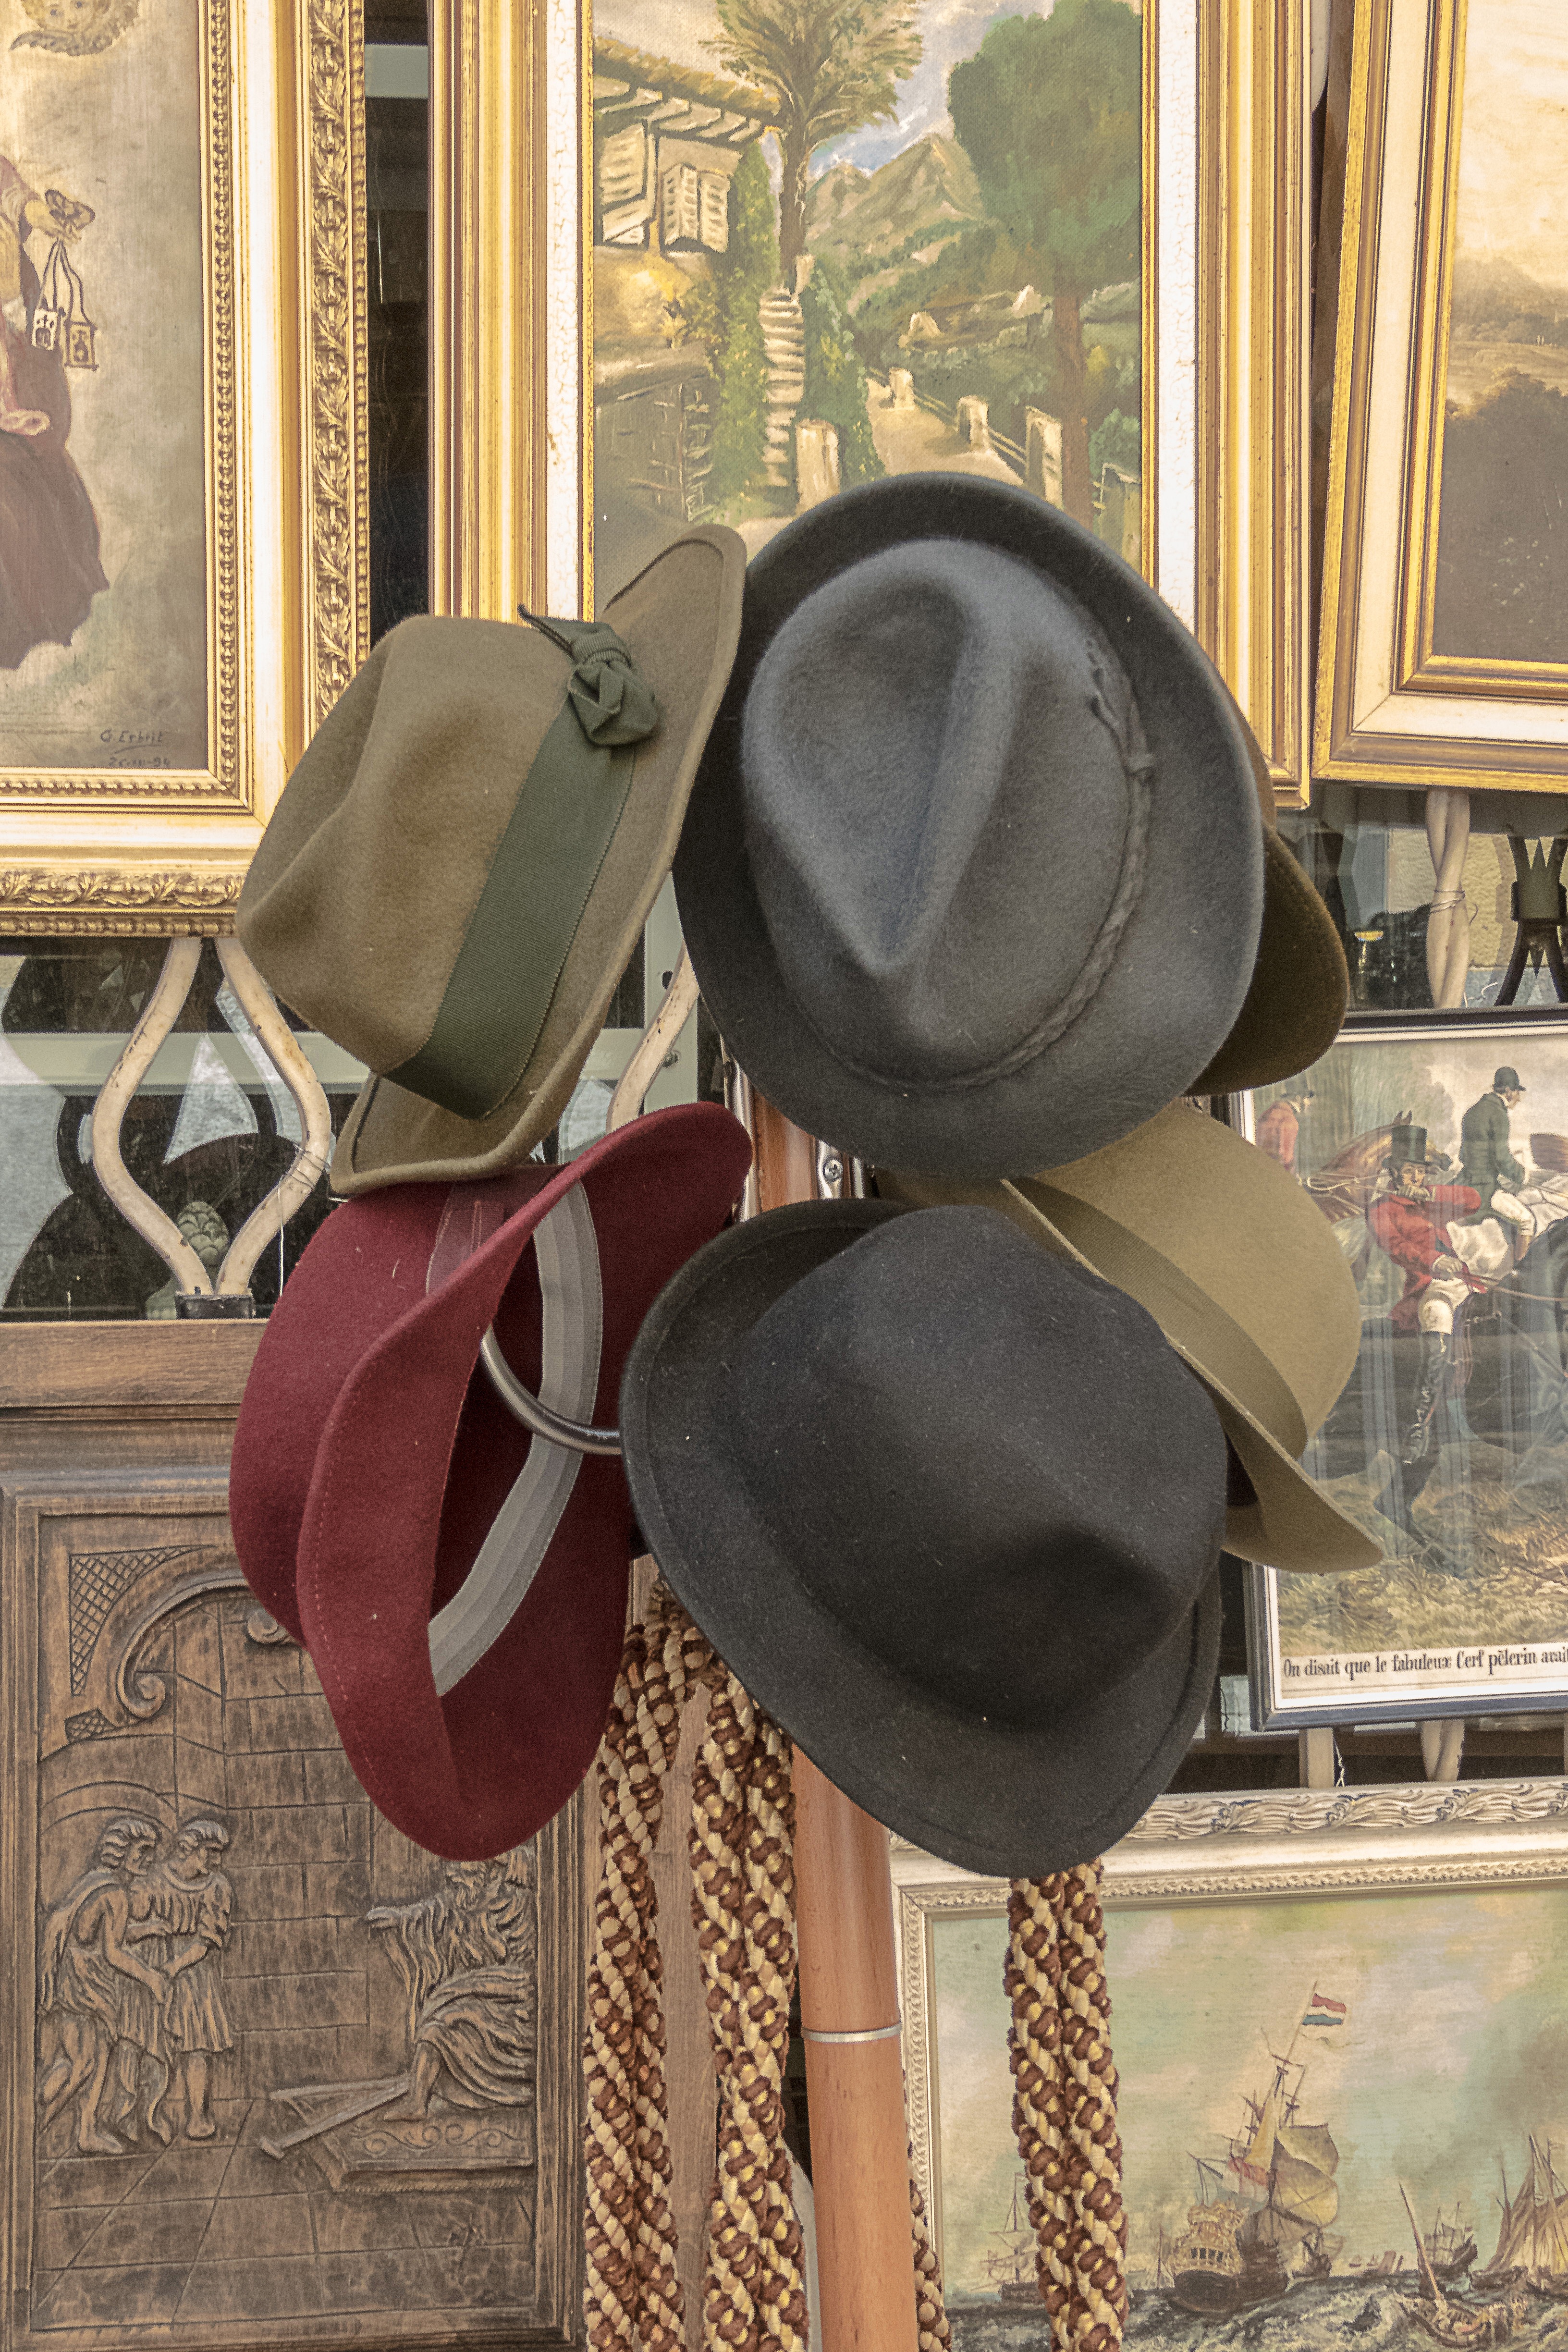
street, hanger, brown, market, clothing, pictures, product, sale, seller, sell, hats, purchase, vending, horse tack